History of the Church of Jesus Christ of Latter-day Saints

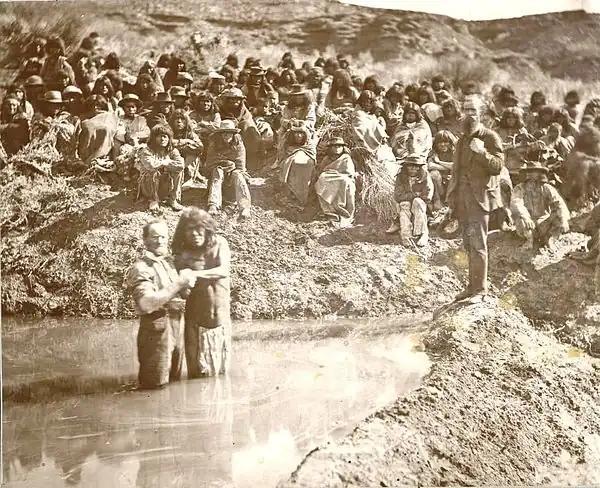
Member of the Shivwits Band of Paiutes, in 1875, being baptized by Mormon Missionaries.

The church's policy toward Native Americans also came under fire during the 1970s. In particular the Indian Placement Program was criticized as neocolonial. In 1977, the U.S. government commissioned a study to investigate accusations that the church was using its influence to push children into joining the program. However, the commission rejected these accusations and found that the program was beneficial in many cases, and provided well-balanced American education for thousands, allowing the children to return to their cultures and customs. One issue was that the time away from family caused the assimilation of Native American students into American culture, rather than allowing the children to learn within, and preserve, their own culture. By the late 1980s, the program had been in decline, and in 1996, it was discontinued. In 2016, three lawsuits against the LDS Church were filed in the Navajo Nation District Court, alleging that participants in the program were sexually abused in their foster homes. The church asked for the lawsuits to be dismissed on jurisdictional grounds, arguing that the alleged abuse took place outside the reservation.